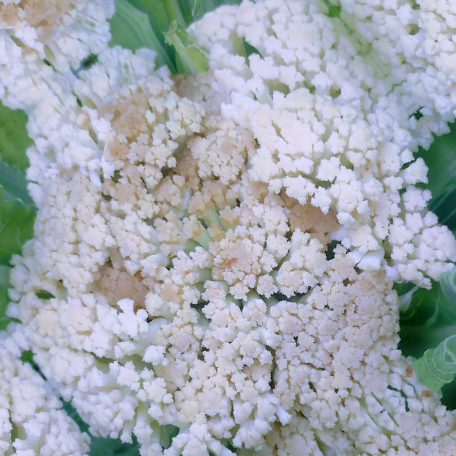
Label: Bacterial spot rot